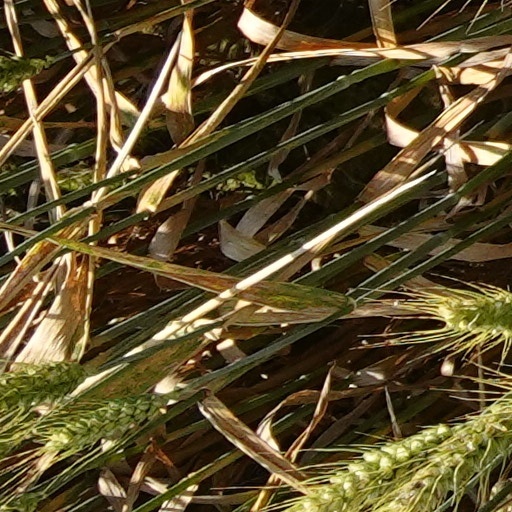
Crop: wheat